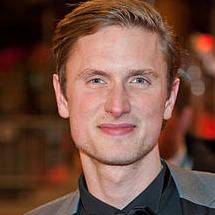
Age: 28